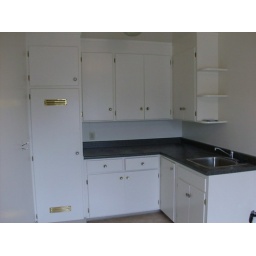
Apt #5 Kitchen cabinet renovated in jan 2008. This is a 1 bedroom unit